New Fort York

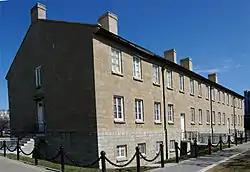
The Officers' Quarters is the only surviving building of New Fort York.

During World War II, the fort and many of the nearby exhibition buildings were again used by Canadian troops prior to being sent overseas. The Coliseum was used by the Royal Canadian Air Force, the Royal Canadian Artillery used the Dominion Government Building, while the Horse Palace housed the 48th Highlanders, Toronto Scottish, Royal Canadian Ordnance Corps and the B Company of the Royal Canadian Regiment. Other buildings used included the General Exhibits Building, the Graphic Arts Building and the Horticultural Building. The dressing room of the Grandstand was used for anti-gas instruction. The annual CNE went on as scheduled with emphasis on the war effort in Canada as well as Britain, in 1939, 1940 and 1941. Several of the buildings used by the military were open to the public during the Ex. The CNE was not held during 1942–1945. The CNE Camp was used as a demobilization centre for returning troops at the end of the war before closing on June 1, 1946.